Frigolet Abbey

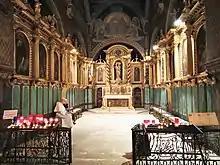
Chapel of Our Lady of Good Remedy in the abbey church. The baroque chapel and decoration was funded by the former Queen of France, Anne of Austria in 1638. Pope Pius IX crowned the image by a formal decree in 1869.

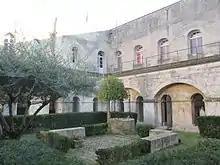
Cloister

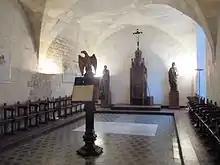
Chapter house

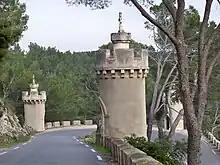
Stations of the Cross

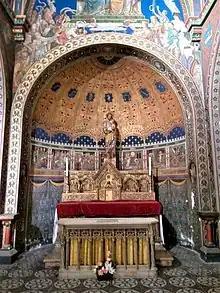
The venerated patriarchal image of Saint Joseph, crowned by Pope Pius IX by pontifical decree in 30 September 1874.

Frigolet Abbey is a grand Premonstratensian monastery complex in Southern France. It is located in the territorial commune of Tarascon, in the region of the Montagnette, the parishes of which are served by the canons of the monastery. It was originally associated with the Order of Saint Benedict.